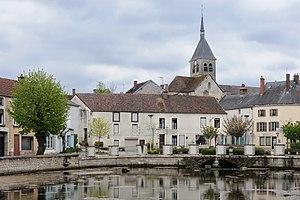
Vue sur Laignes, avec l'église Saint-Didier et la résurgence de la Laigne (Côte-d'Or, région Bourgogne, France)
La Laigne est une rivière française qui coule dans les départements de la Côte-d'Or et de l'Aube. Son cours supérieur se perd en forêt dans un "gouffre" entre le hameau de Vaugimois et Puits pour réapparaître vingt kilomètres plus au nord à Laignes. C'est un affluent direct de la Seine en rive gauche.
Cet article recense une partie des monuments historiques de la Côte-d'Or, en France.
Cet article recense les monuments historiques du Châtillonnais hormis ceux de Châtillon-sur-Seine proprement dit qui font l'objet d'un listage spécifique.